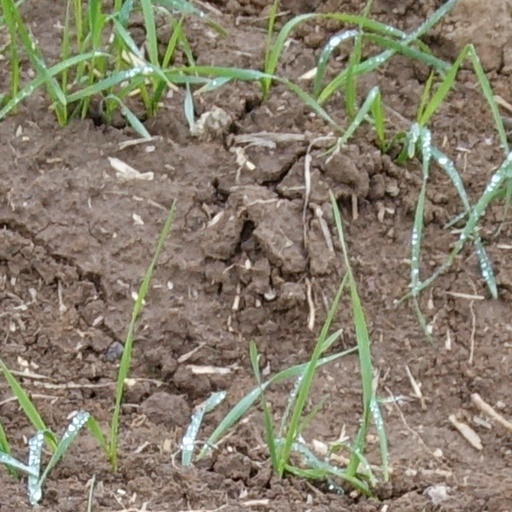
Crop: wheat